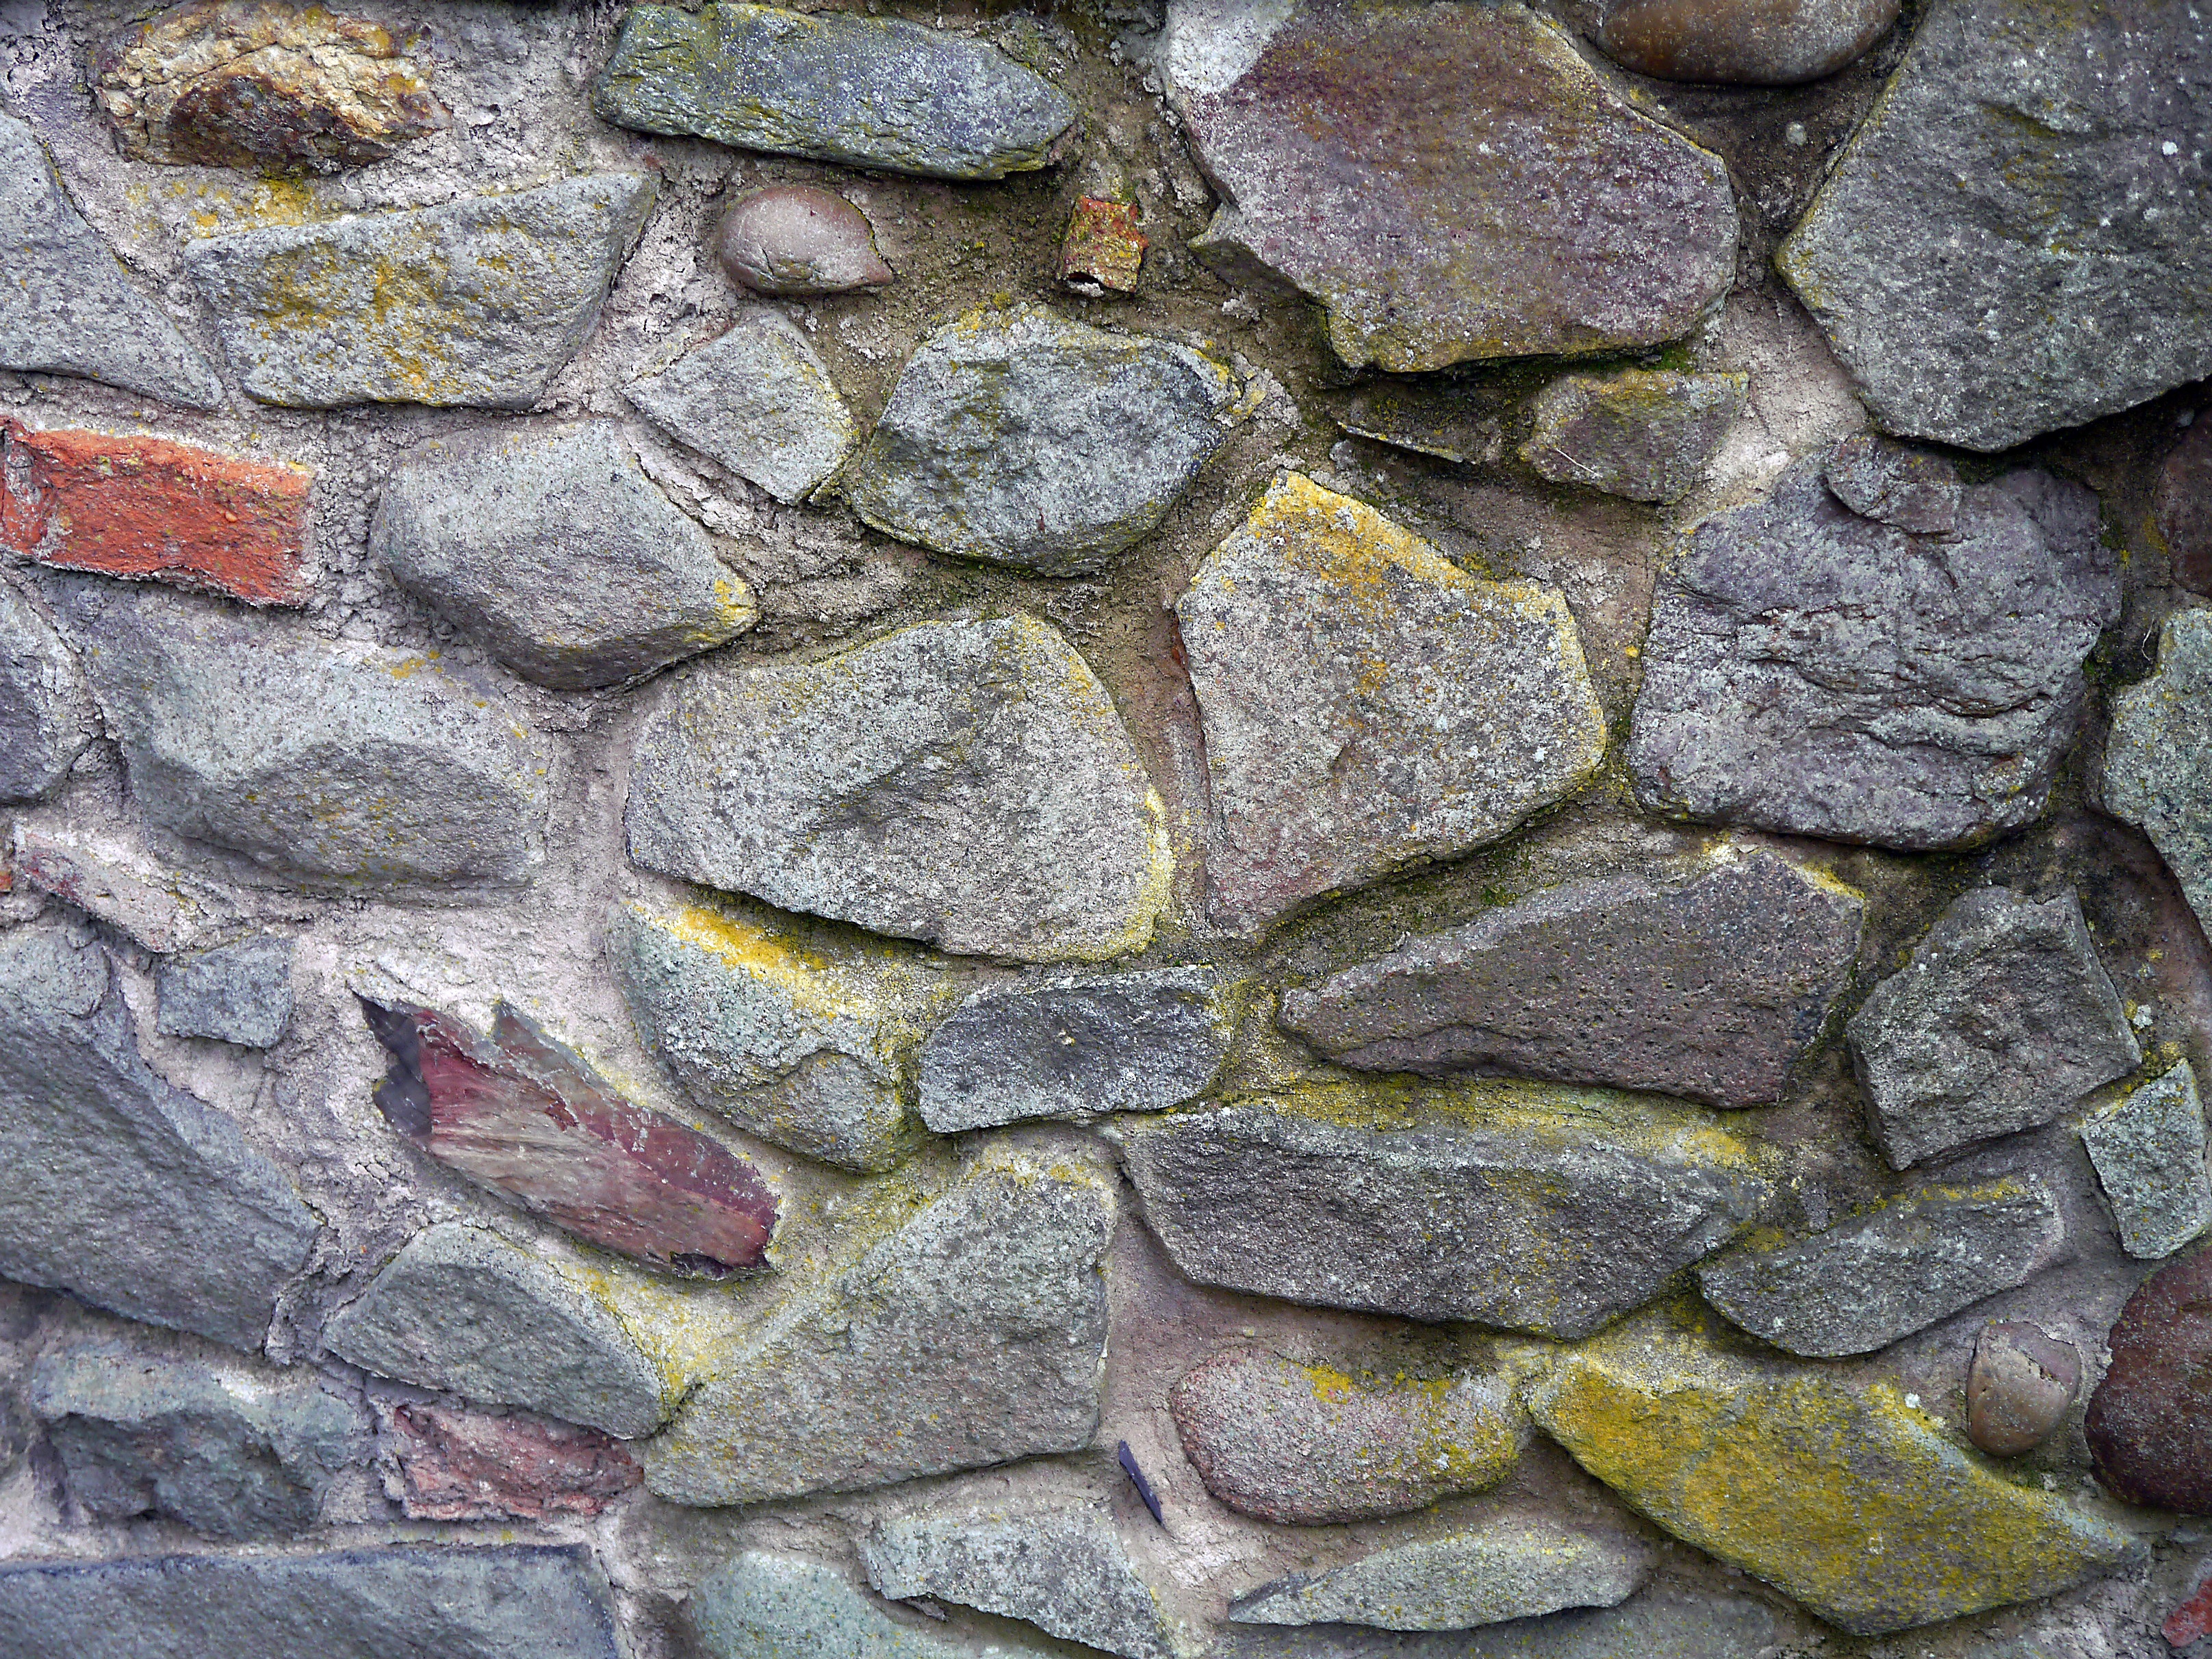
nature, rock, texture, wall, asphalt, pattern, natural, soil, stone wall, material, rocks, stones, rubble, background, backdrop, flooring, road surface